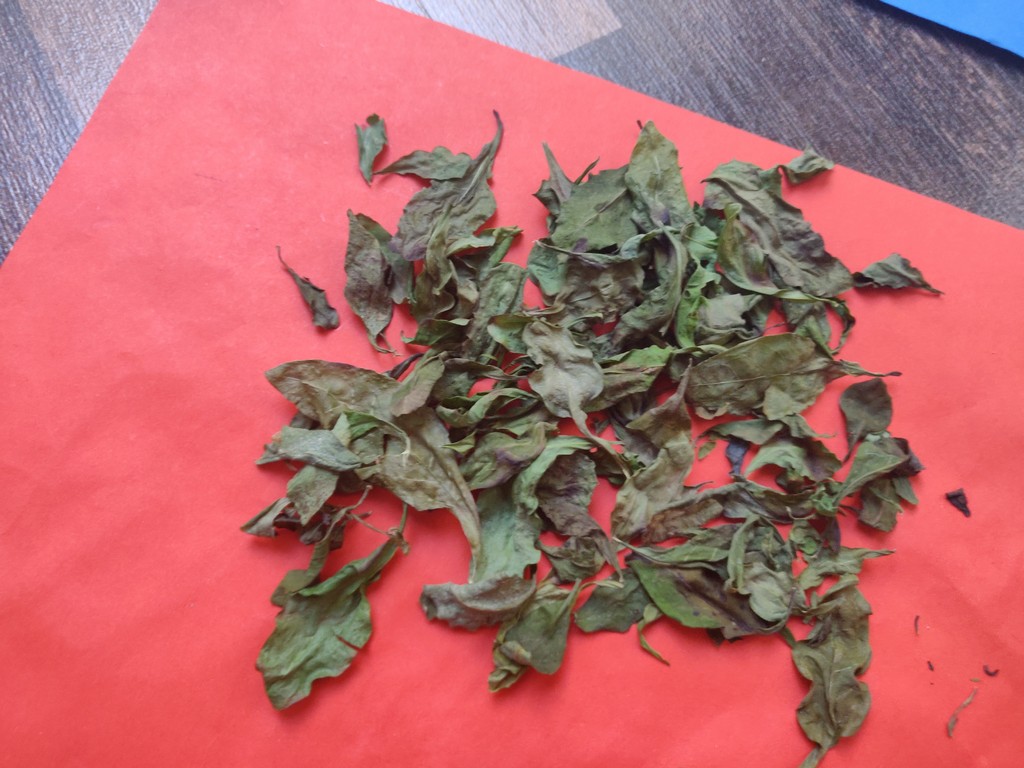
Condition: Dried
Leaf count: multiple
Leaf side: unknown